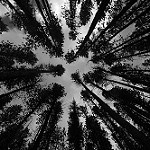
Scene: Outdoor